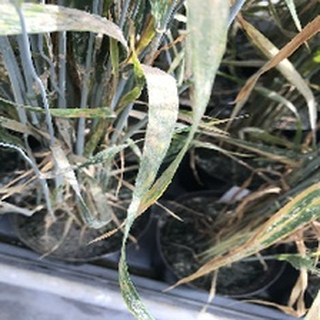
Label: wheat_mildew